ALF Products

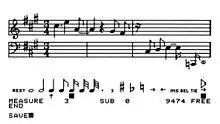
Screenprint of ALF's music entry program on the Apple II

The sophisticated software written by John Ridges for this synthesizer was the first to implement graphical entry for a personal computer music product. At the time, his music entry program was the largest Assembly Language program available for the Apple II (even larger than the entire Applesoft BASIC language interpreter), and one of the few programs to utilize Apple's hi-resolution graphics. It was also perhaps the first software for an Apple computer to use a graphical user interface (GUI) with icons and pointing elements (the "IMP" portion of WIMP interfaces); several years ahead of Apple's Macintosh. Since the Apple II had no mouse, the GUI was implemented using the Apple's "game paddles"; one moved an arrow to select the desired icon, and the other moved the selected icon to the desired position on the musical staff on the screen display. When entering a musical note, the sound of the note was simultaneously played by the synthesizer for confirmation that the correct pitch had been selected.